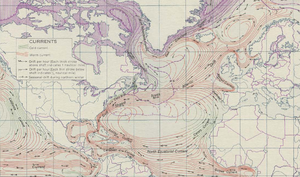
Le Gulf Stream est un courant océanique qui prend sa source entre la Floride et les Bahamas et se dilue dans l'océan Atlantique vers la longitude du Groenland. Son nom est abusivement utilisé pour désigner la dérive nord atlantique, voire l'ensemble de la circulation de surface de l'océan Atlantique nord.